Harajuku Lovers Tour

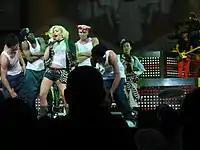
Stefani and her dancers performing "Rich Girl".

Stefani's performance in late November 2005 in her home town of Anaheim, California was recorded and released on DVD as a video album "Harajuku Lovers Live". The DVD was directed by Sophie Muller. The concert features performances of all twelve songs from "Love. Angel. Music. Baby." and two new songs from her second studio album, "The Sweet Escape", as well as interviews with the musicians and dancers and a documentary of tour preparation. The DVD received similar mixed reviews to the concerts themselves. Reviewers praised Stefani's musical performances and stage presence, but criticizing the lack of material and the long costume changes.